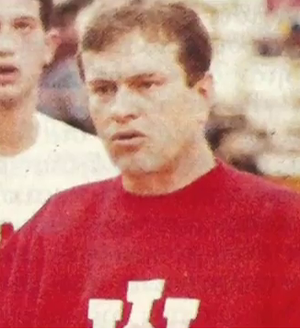
Yánnis Ioannídis, né le 26 février 1945, à Salonique, est un ancien joueur et entraîneur de basket-ball grec, devenu homme politique.